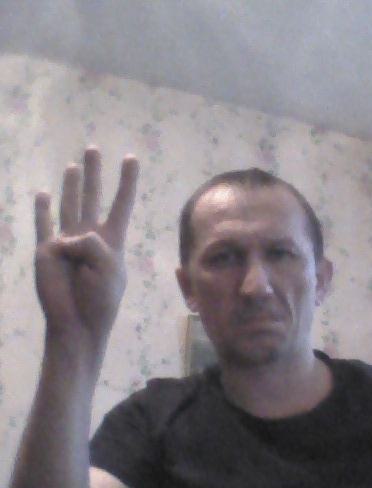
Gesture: four